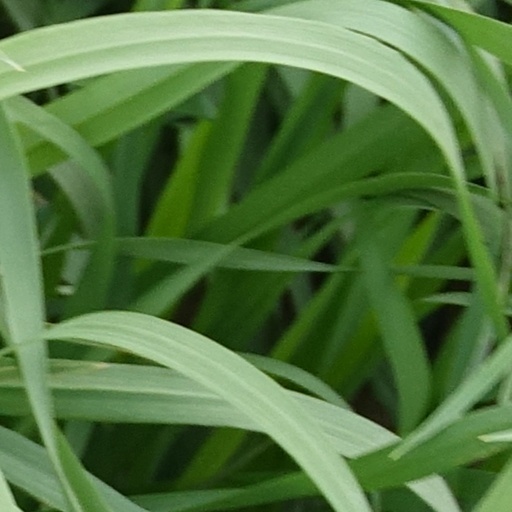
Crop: wheat